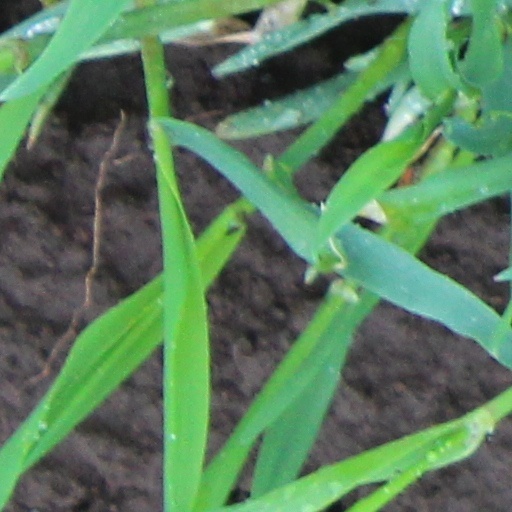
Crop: wheat